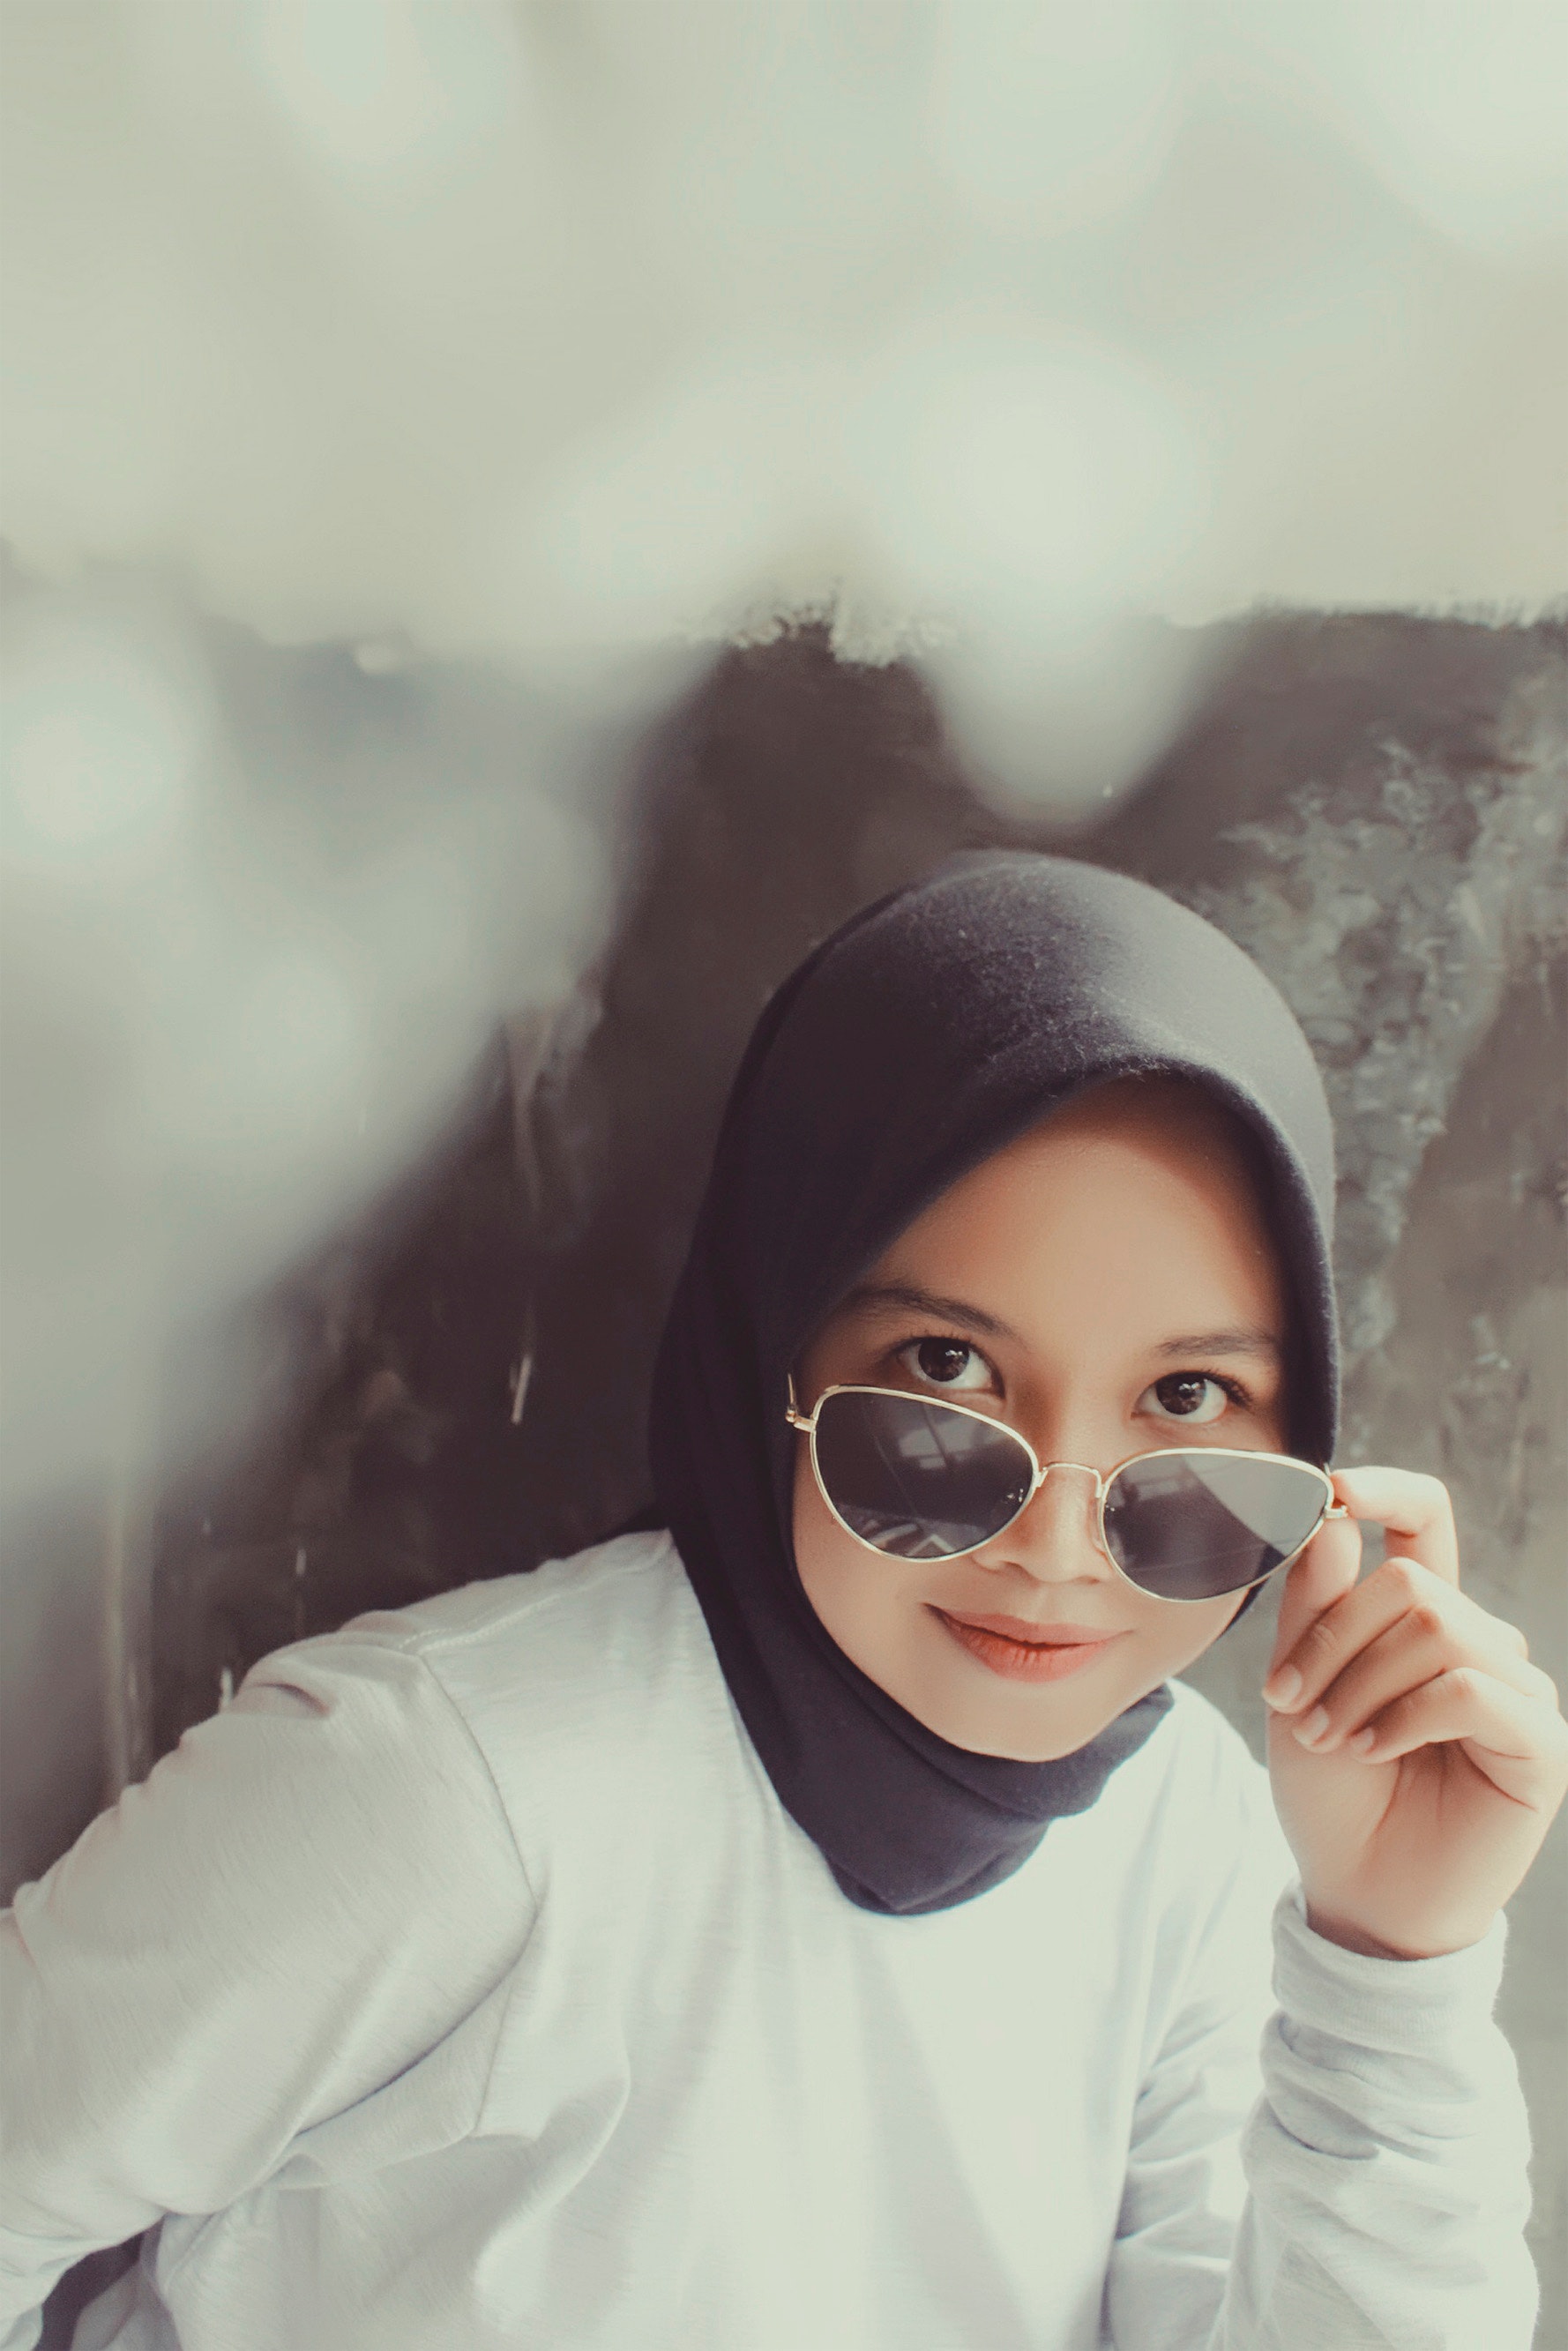
eyewear, white, face, cool, sunglasses, lip, head, beauty, glasses, nose, eye, smile, photography, outerwear, vision care, mouth, black hair, cloud, selfie, fashion accessory, portrait photography, photo shoot